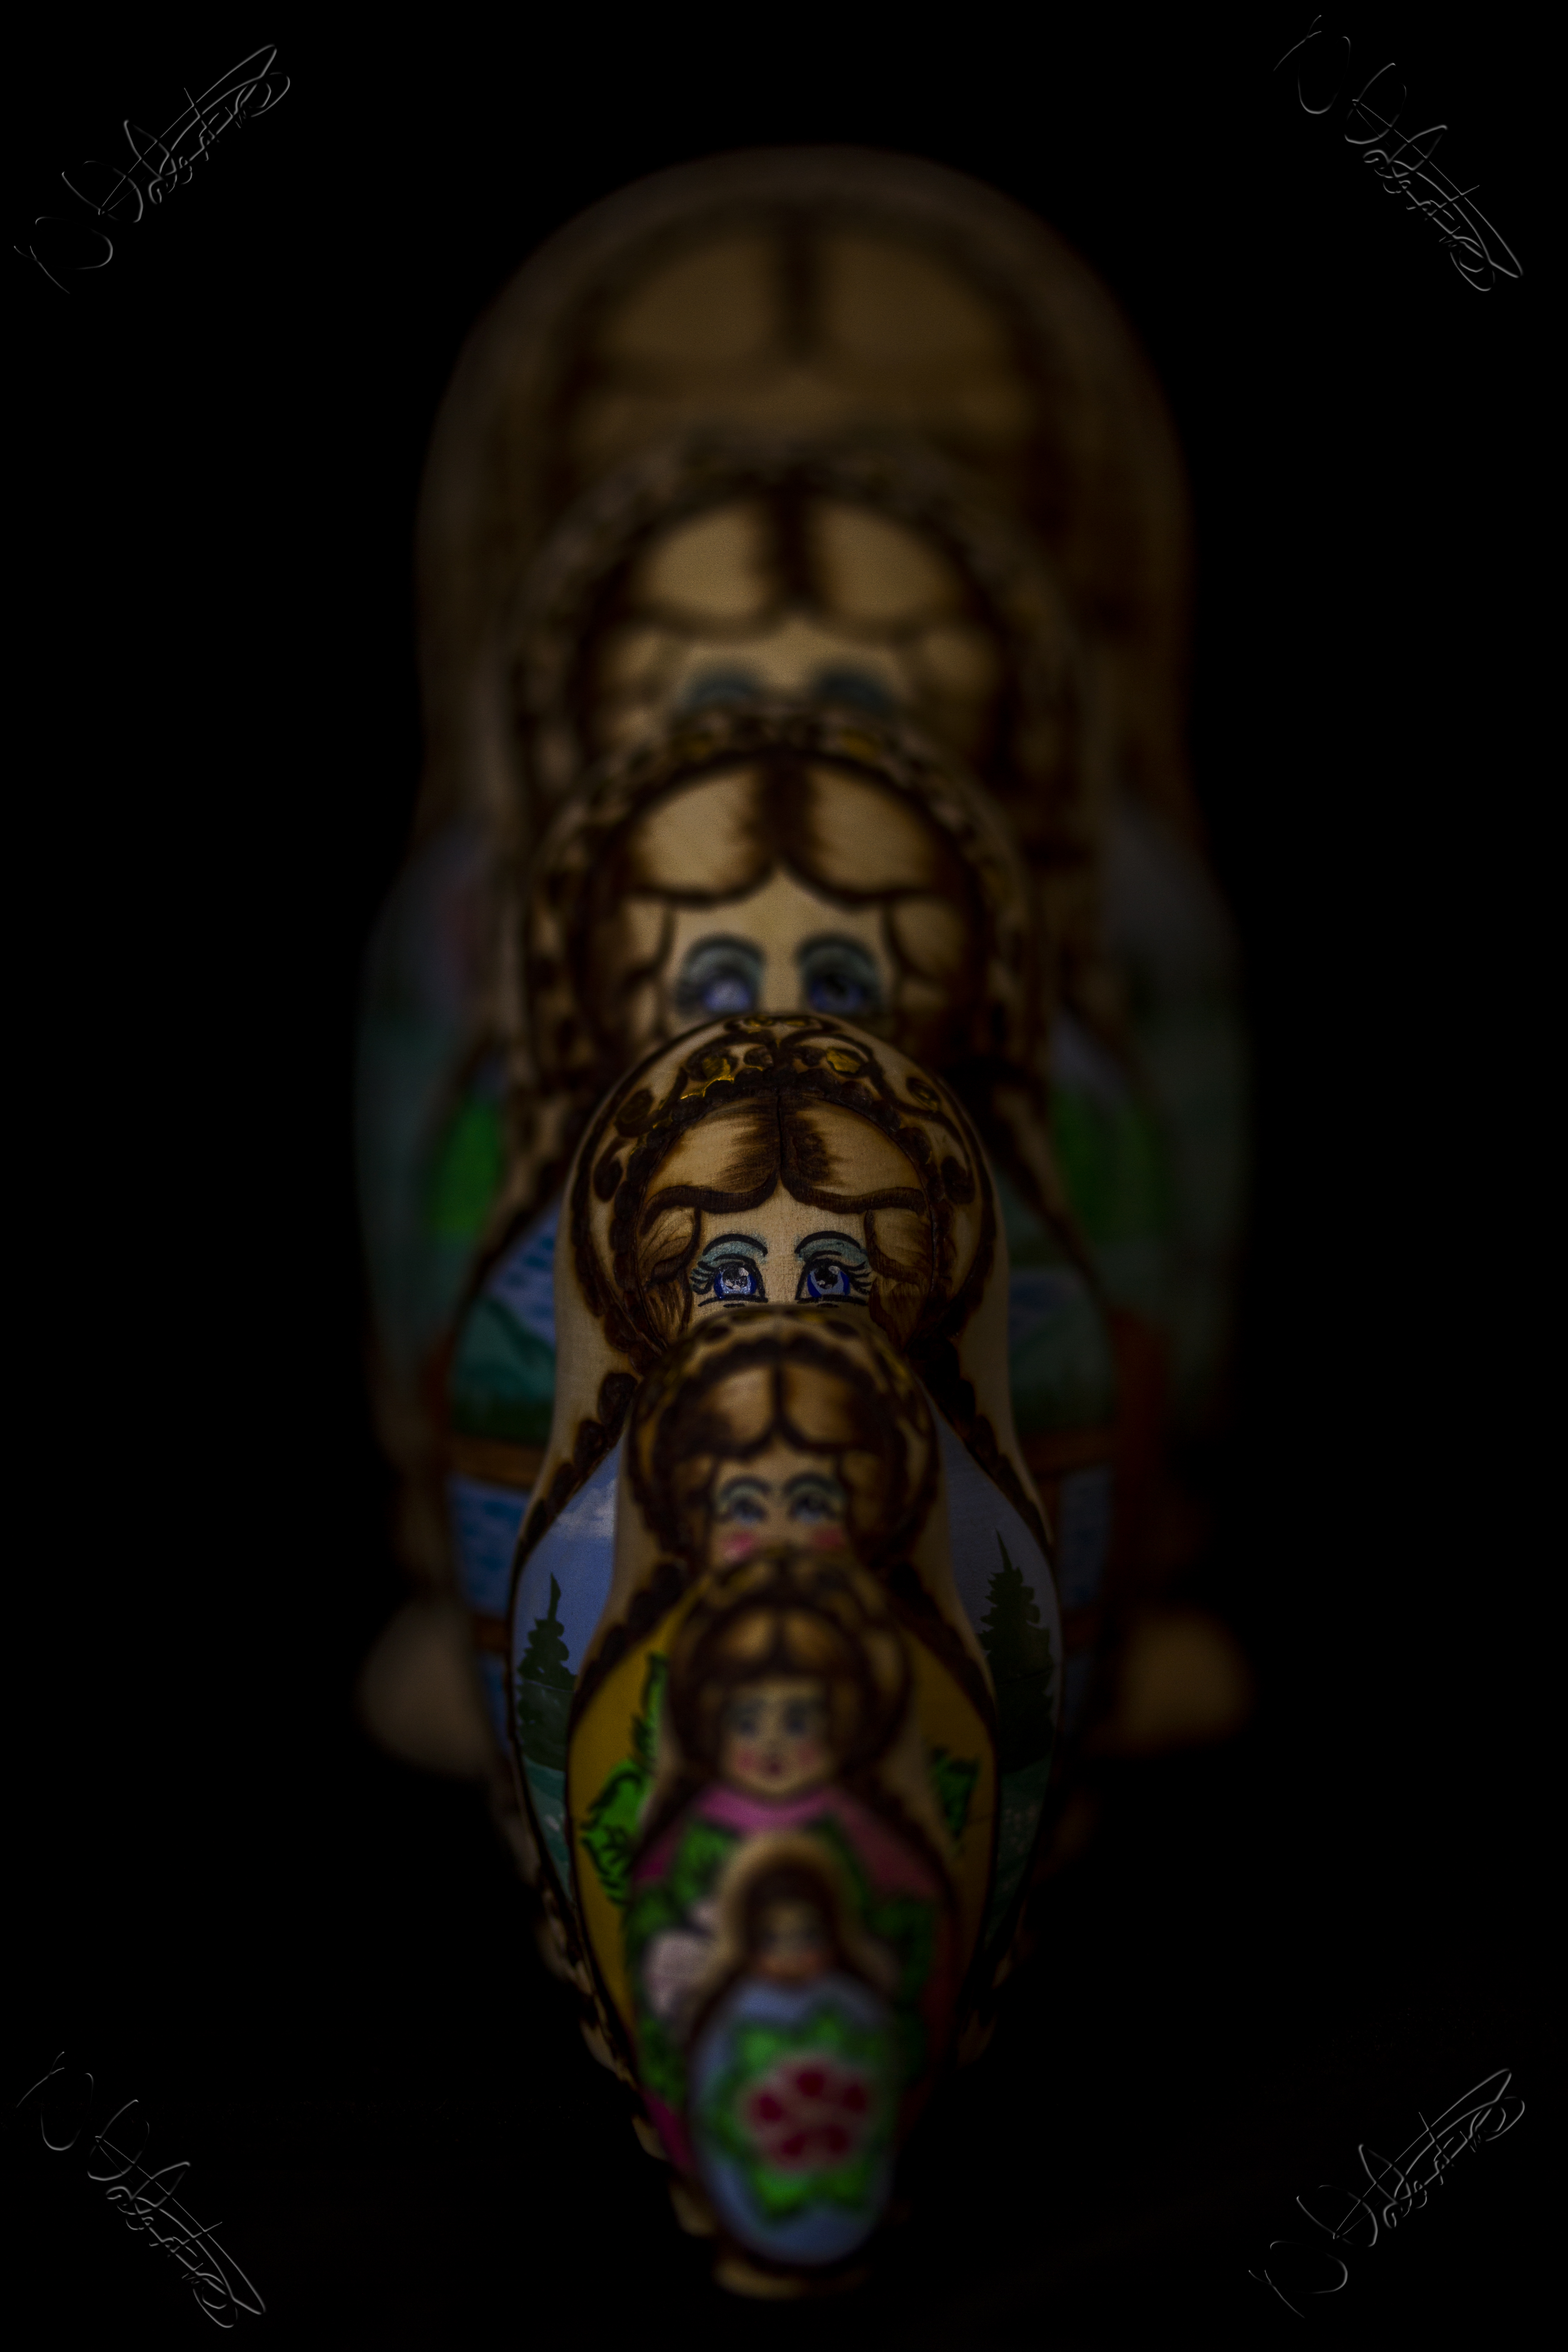
hand, pattern, arm, close up, uk, design, canon7d, dolls, nikkvalentine, peterborough, tabletopphotography, canon60mmmacrousm, matroska, macro photography